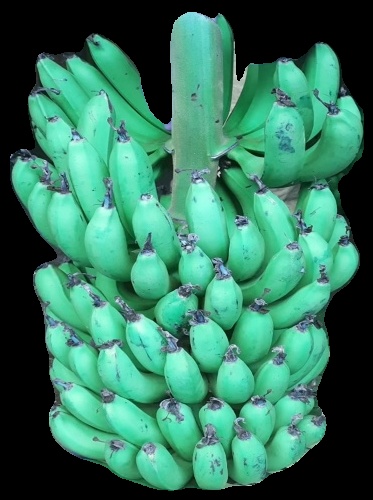
Variety: pachbale
Grade: grade1